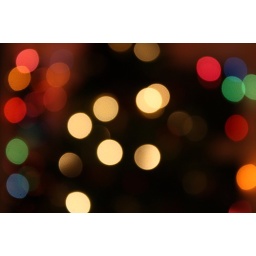
Christmas tree with white lights surrounded by the coloured lights in the window behind.